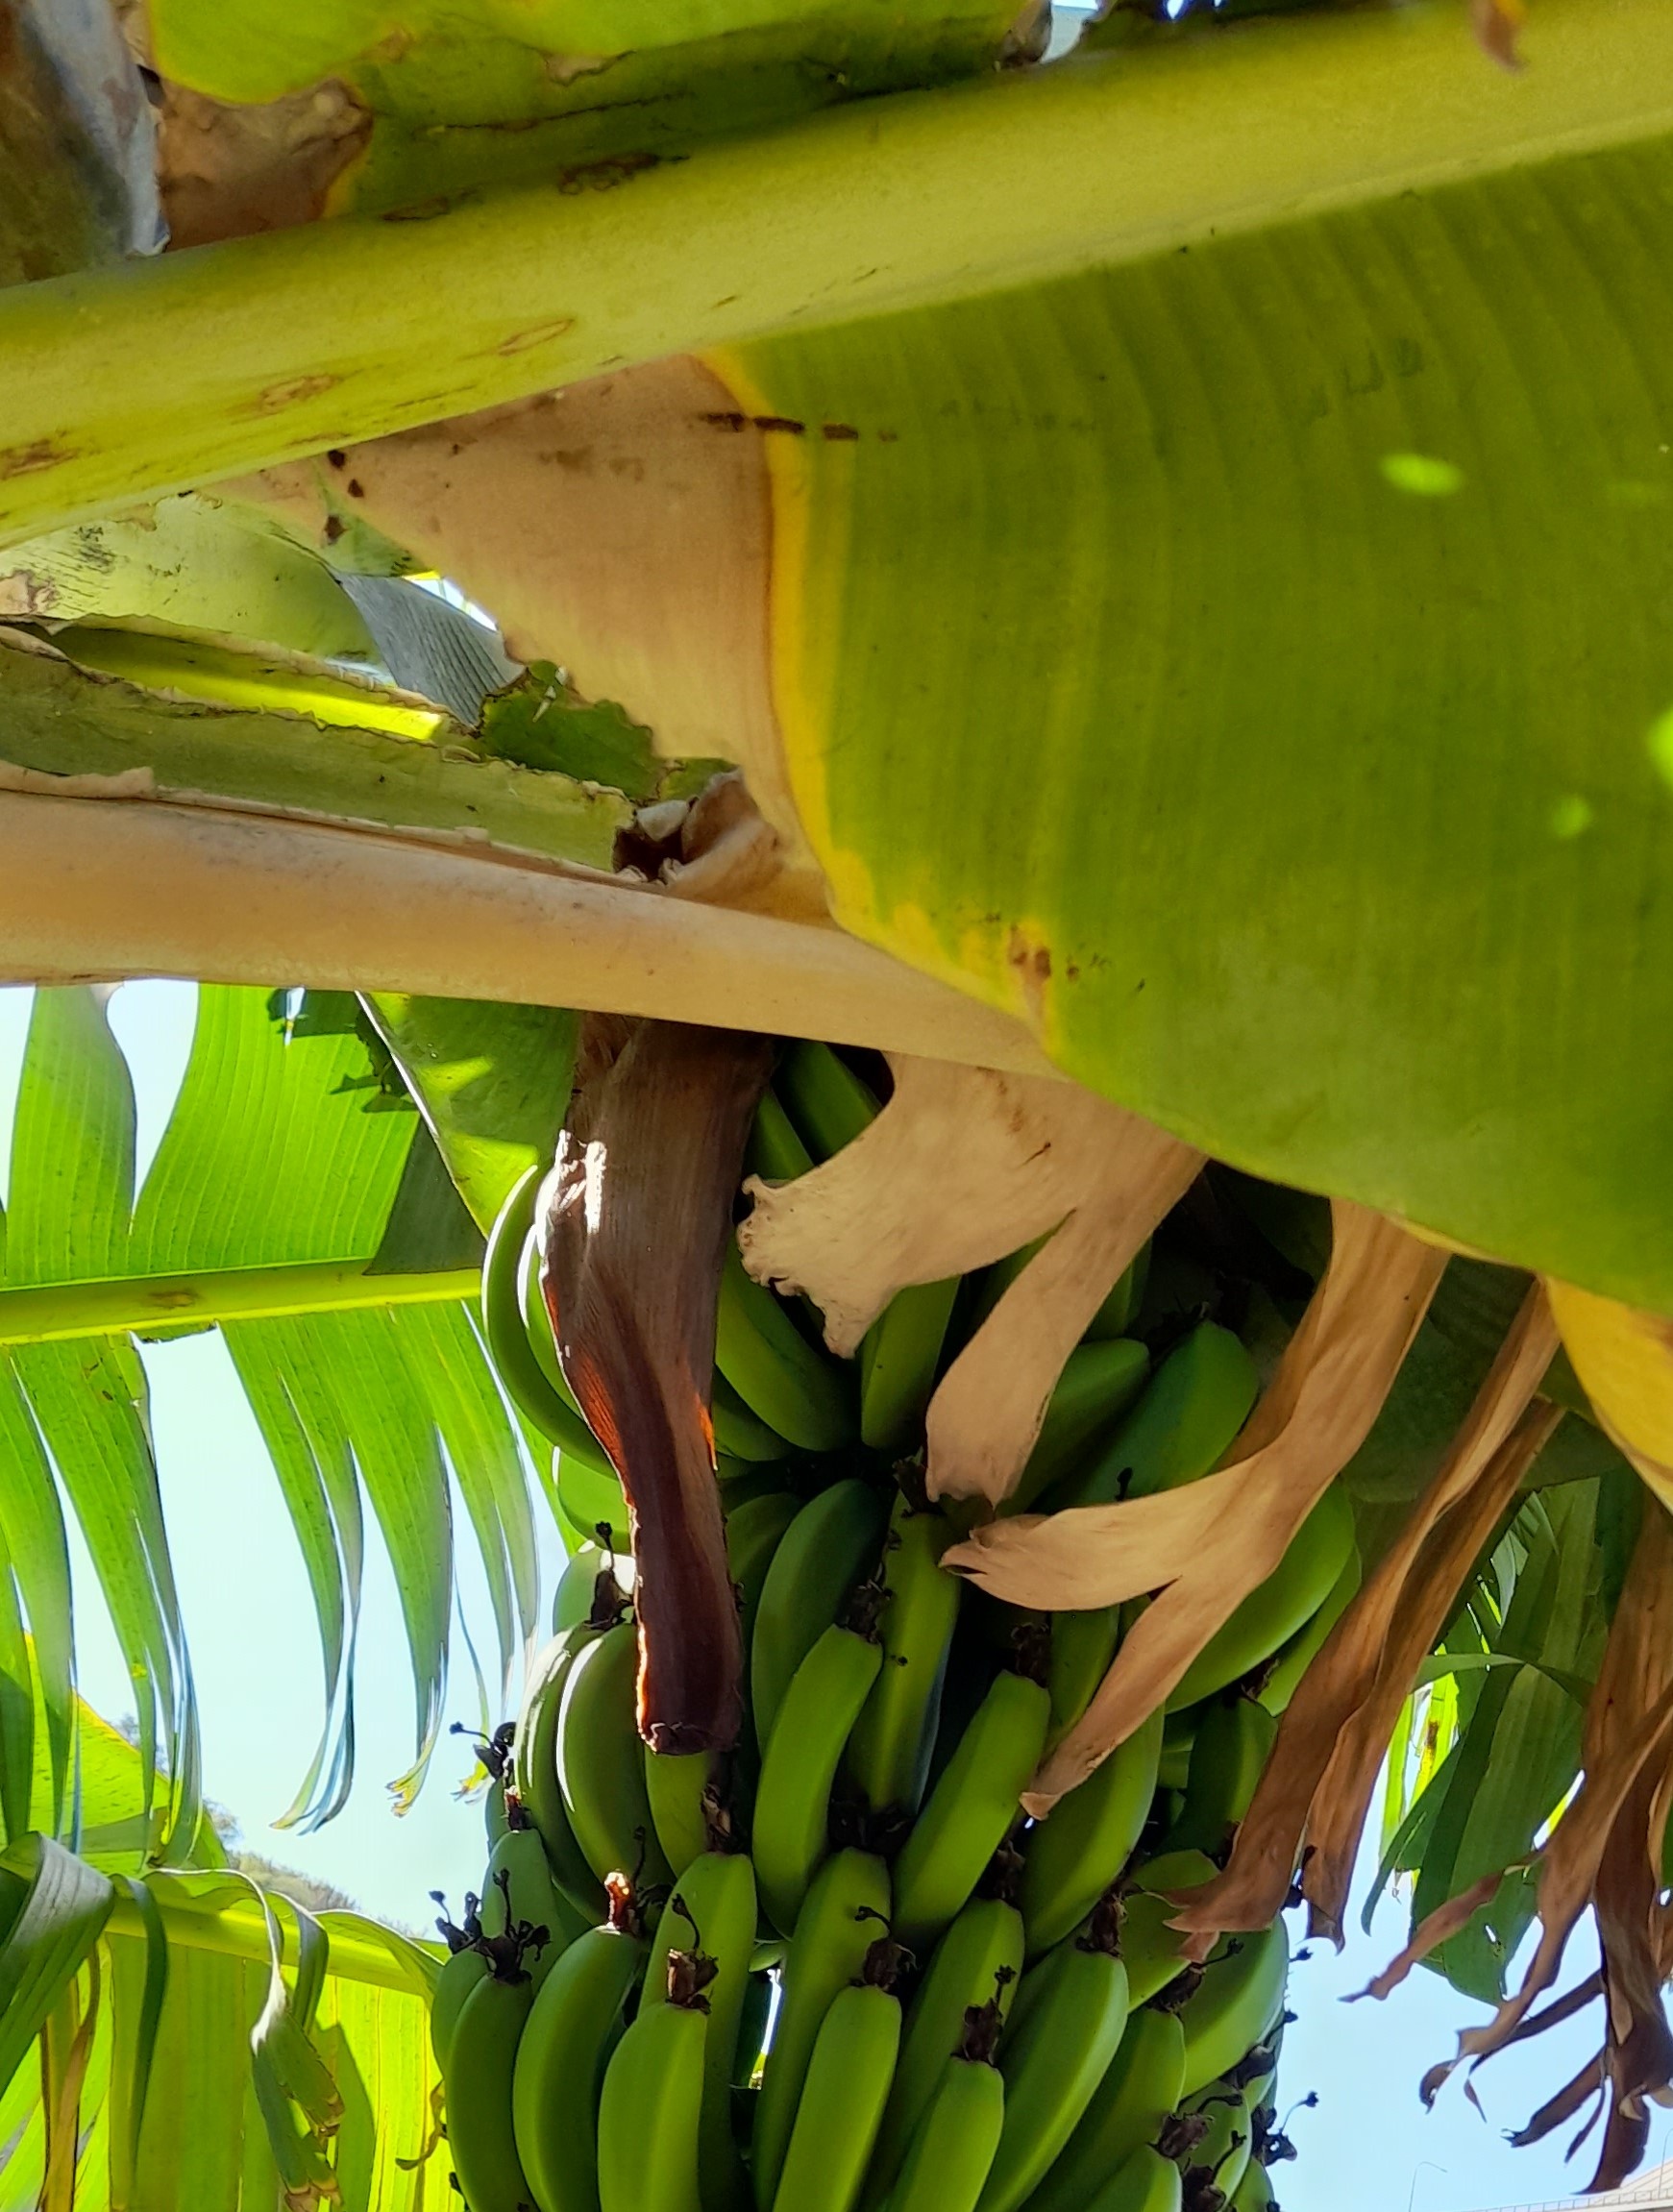
Label: Keep